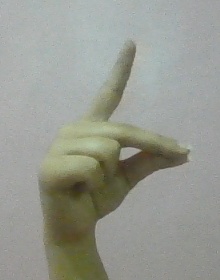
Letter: ta